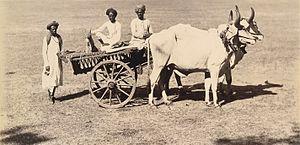
Le Caracal est un félin du genre Caracal largement répandu en Afrique et en Asie depuis le Moyen-Orient jusqu'au sous-continent indien. En 2008, le caracal était classé en catégorie préoccupation mineure sur la liste rouge de l'UICN en raison de sa présence relativement commune notamment en Afrique australe et en Afrique de l'Est. Le caracal est néanmoins considéré comme menacé en Afrique du Nord et rare en Asie centrale et en Inde.